Answer in natural language. Is black modern high-back chair (marked A) behind beige armchair with rounded arms (marked B)? Choose between the following options: no or yes
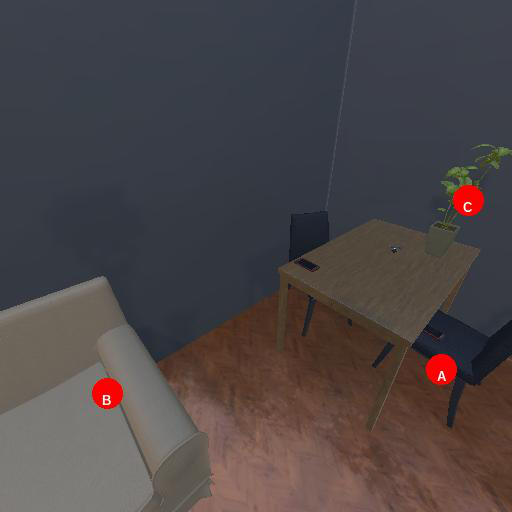
<answer>yes</answer>